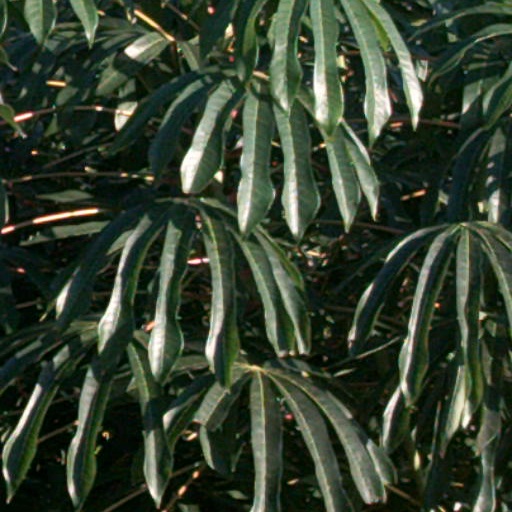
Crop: cassava